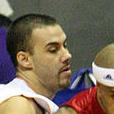
Age: 36